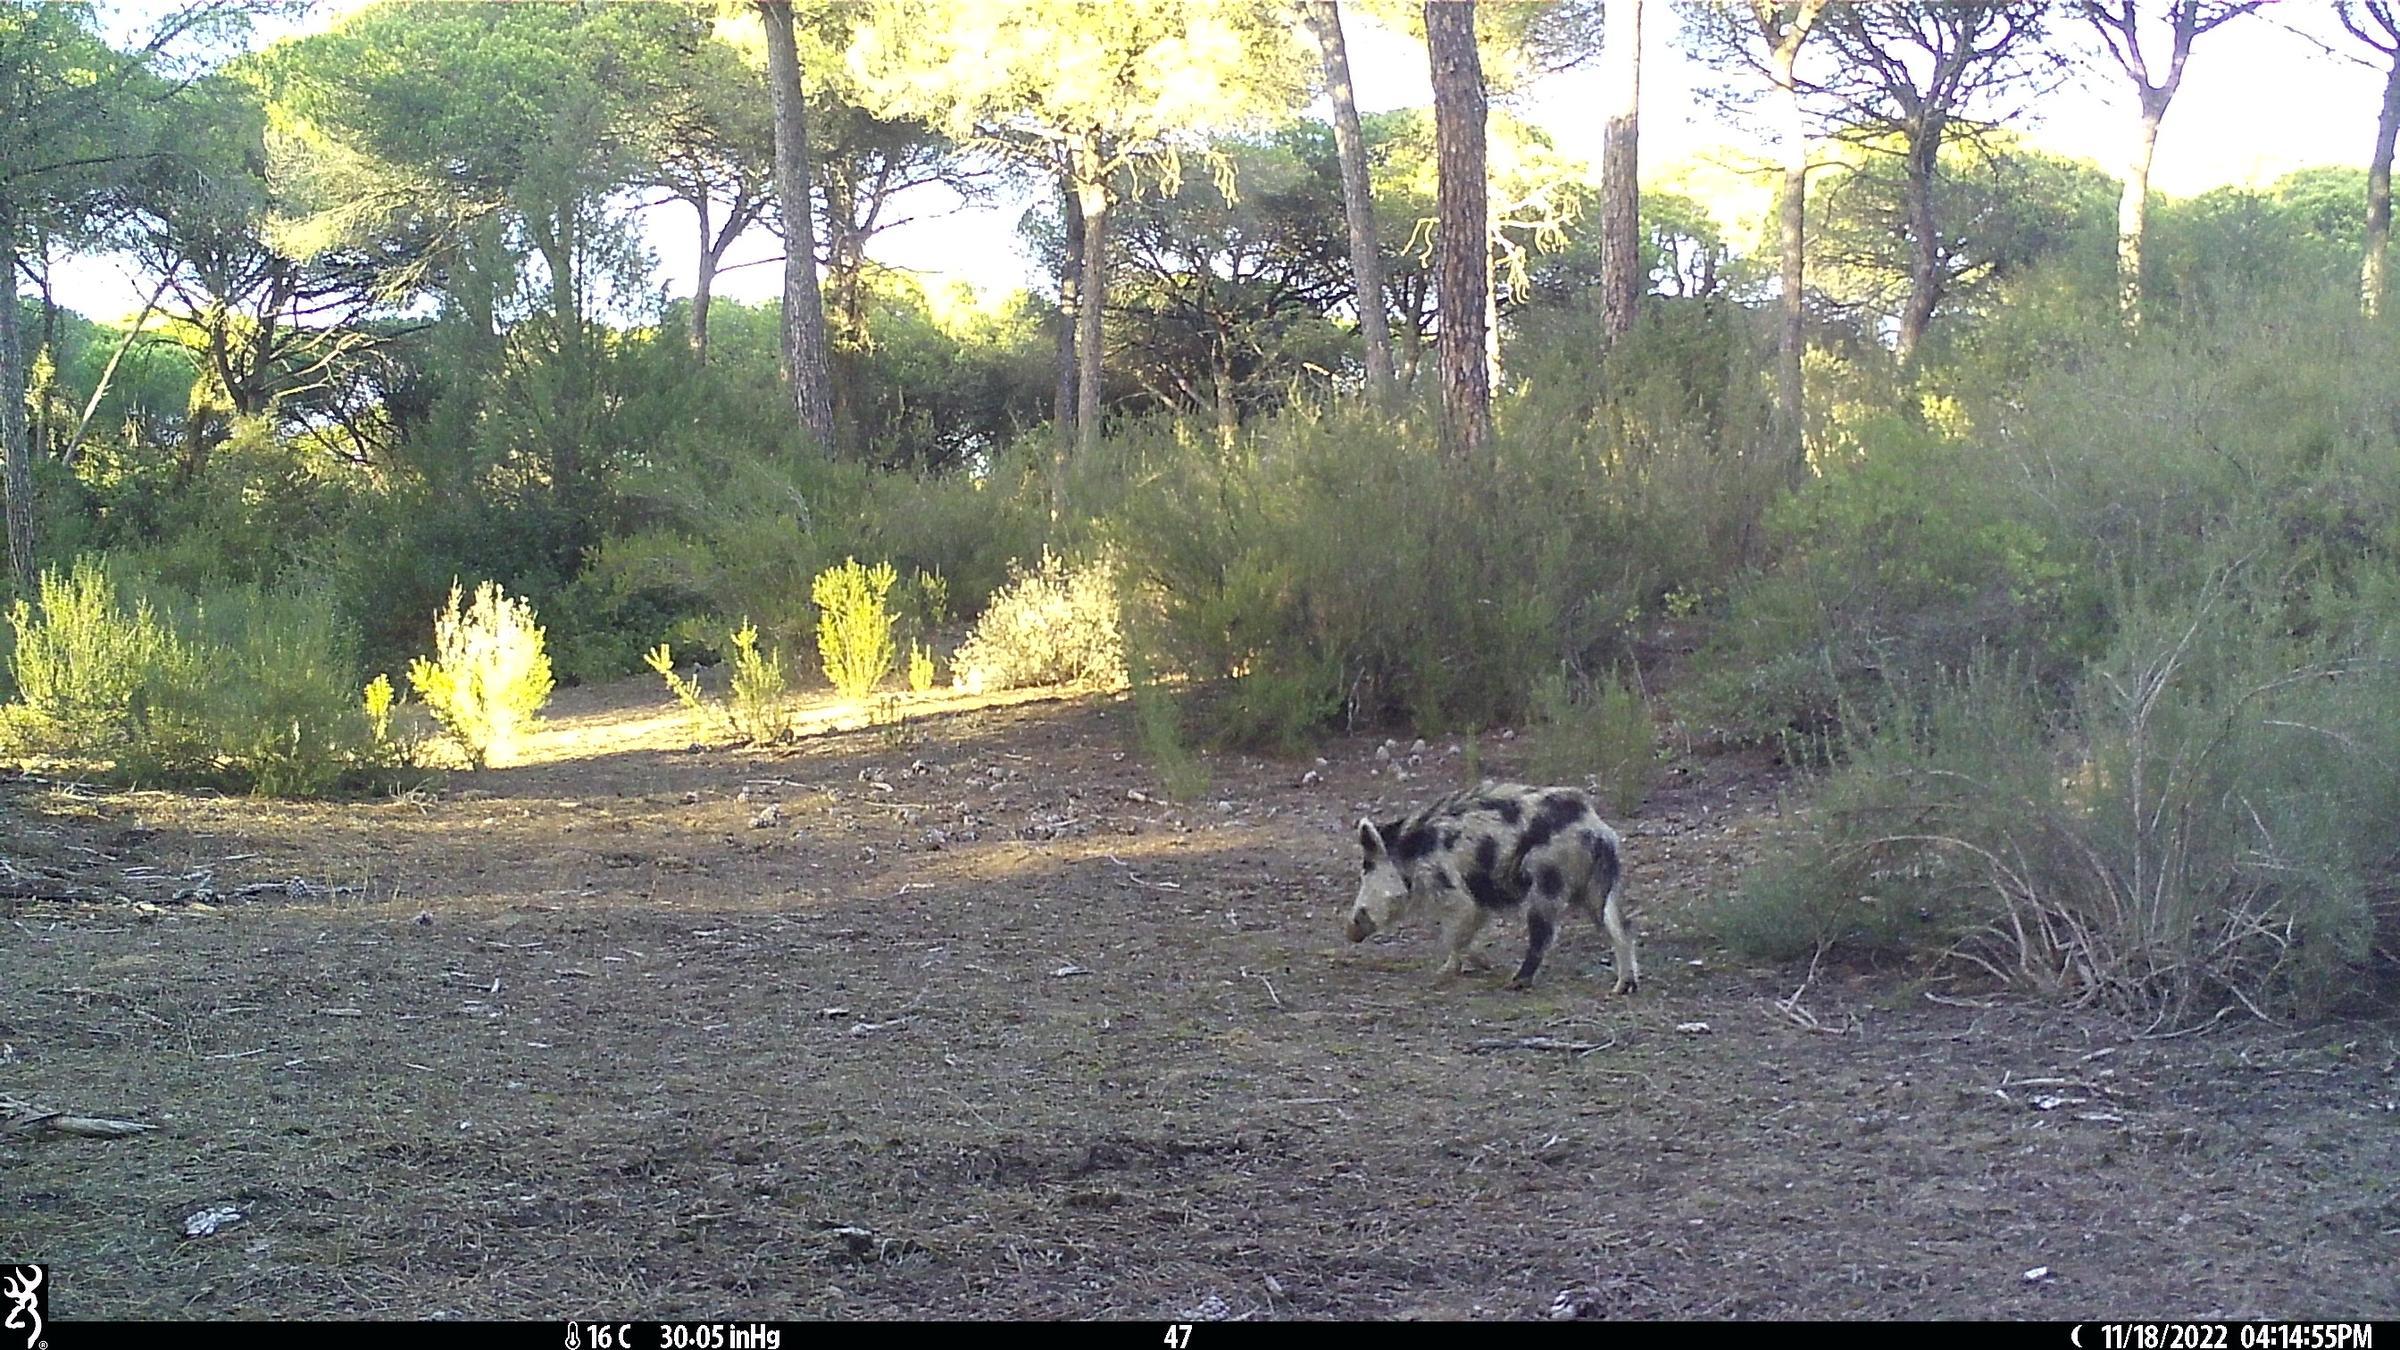
Species: Sus scrofa